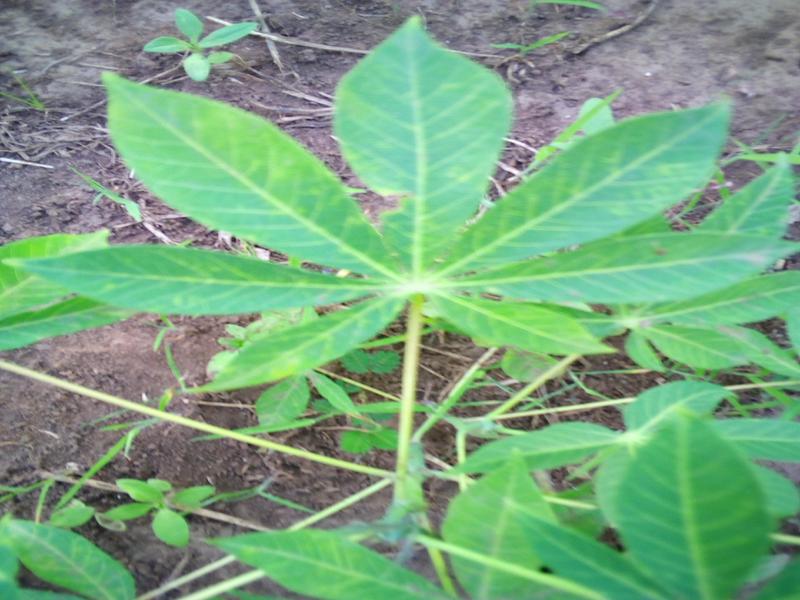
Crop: cassava
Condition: brown_streak_disease